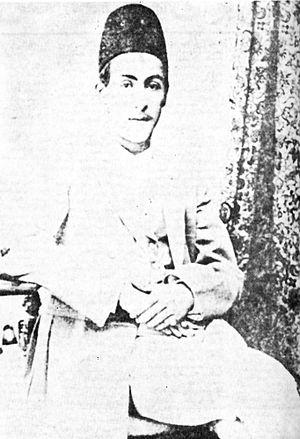
Mohammad Mossadegh, né le 16 juin 1882 à Téhéran et mort le 5 mars 1967 à Ahmadabad, est un homme d'État iranien. Il est le cofondateur du Front national iranien et Premier ministre par deux fois, de 1951 à 1952, puis de 1952 à 1953, date du renversement de son gouvernement par un coup d'État.